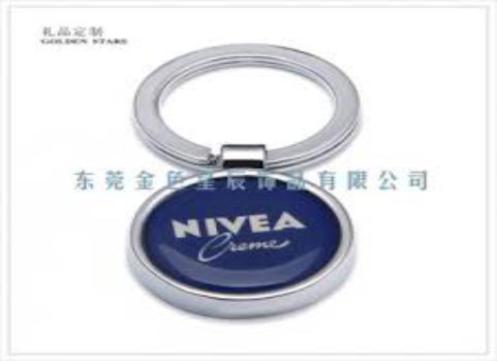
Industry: Necessities